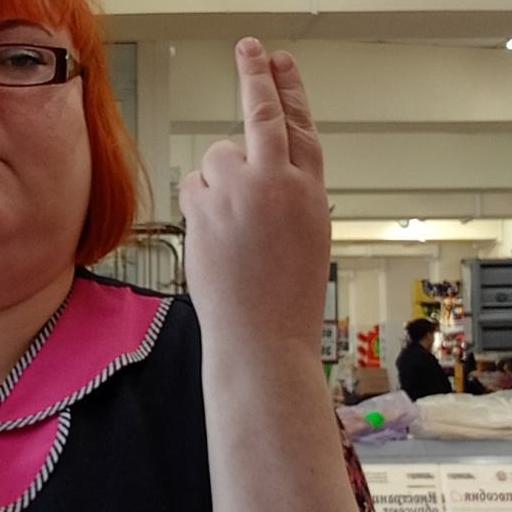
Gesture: two_up_inverted